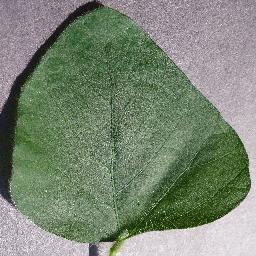
Label: Soybean___healthy